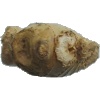
Label: ginger_root